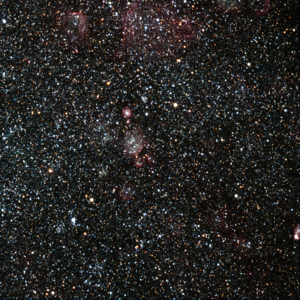
NGC 267 est un amas ouvert dans le Petit Nuage de Magellan situé dans la constellation du Toucan.